Gloria Warren

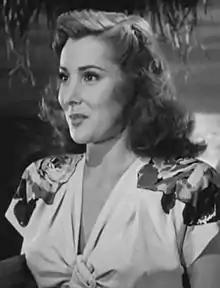
Warren in "Dangerous Money" (1946)

Gloria Warren ( Weiman; April 7, 1926 – September 11, 2021) was an American actress, soprano singer, and philanthropist.